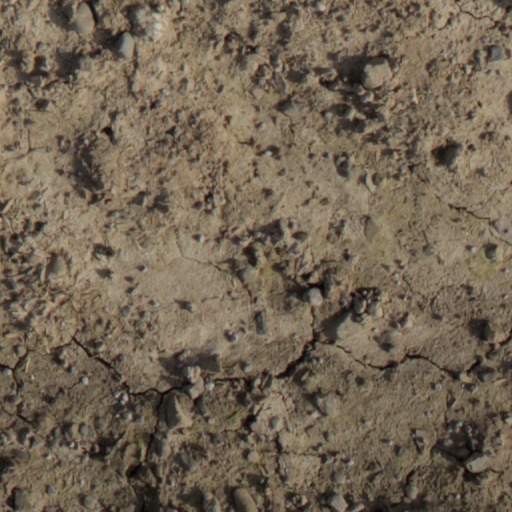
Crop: wheat